Nikaho, Akita

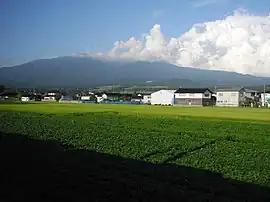
Nikaho and Mount Chōkai

Nikaho is located at the far southwest corner of Akita Prefecture, bordered by the Sea of Japan to the west, and by Yamagata Prefecture to the south. Part of the city is within the borders of the Chōkai Quasi-National Park.